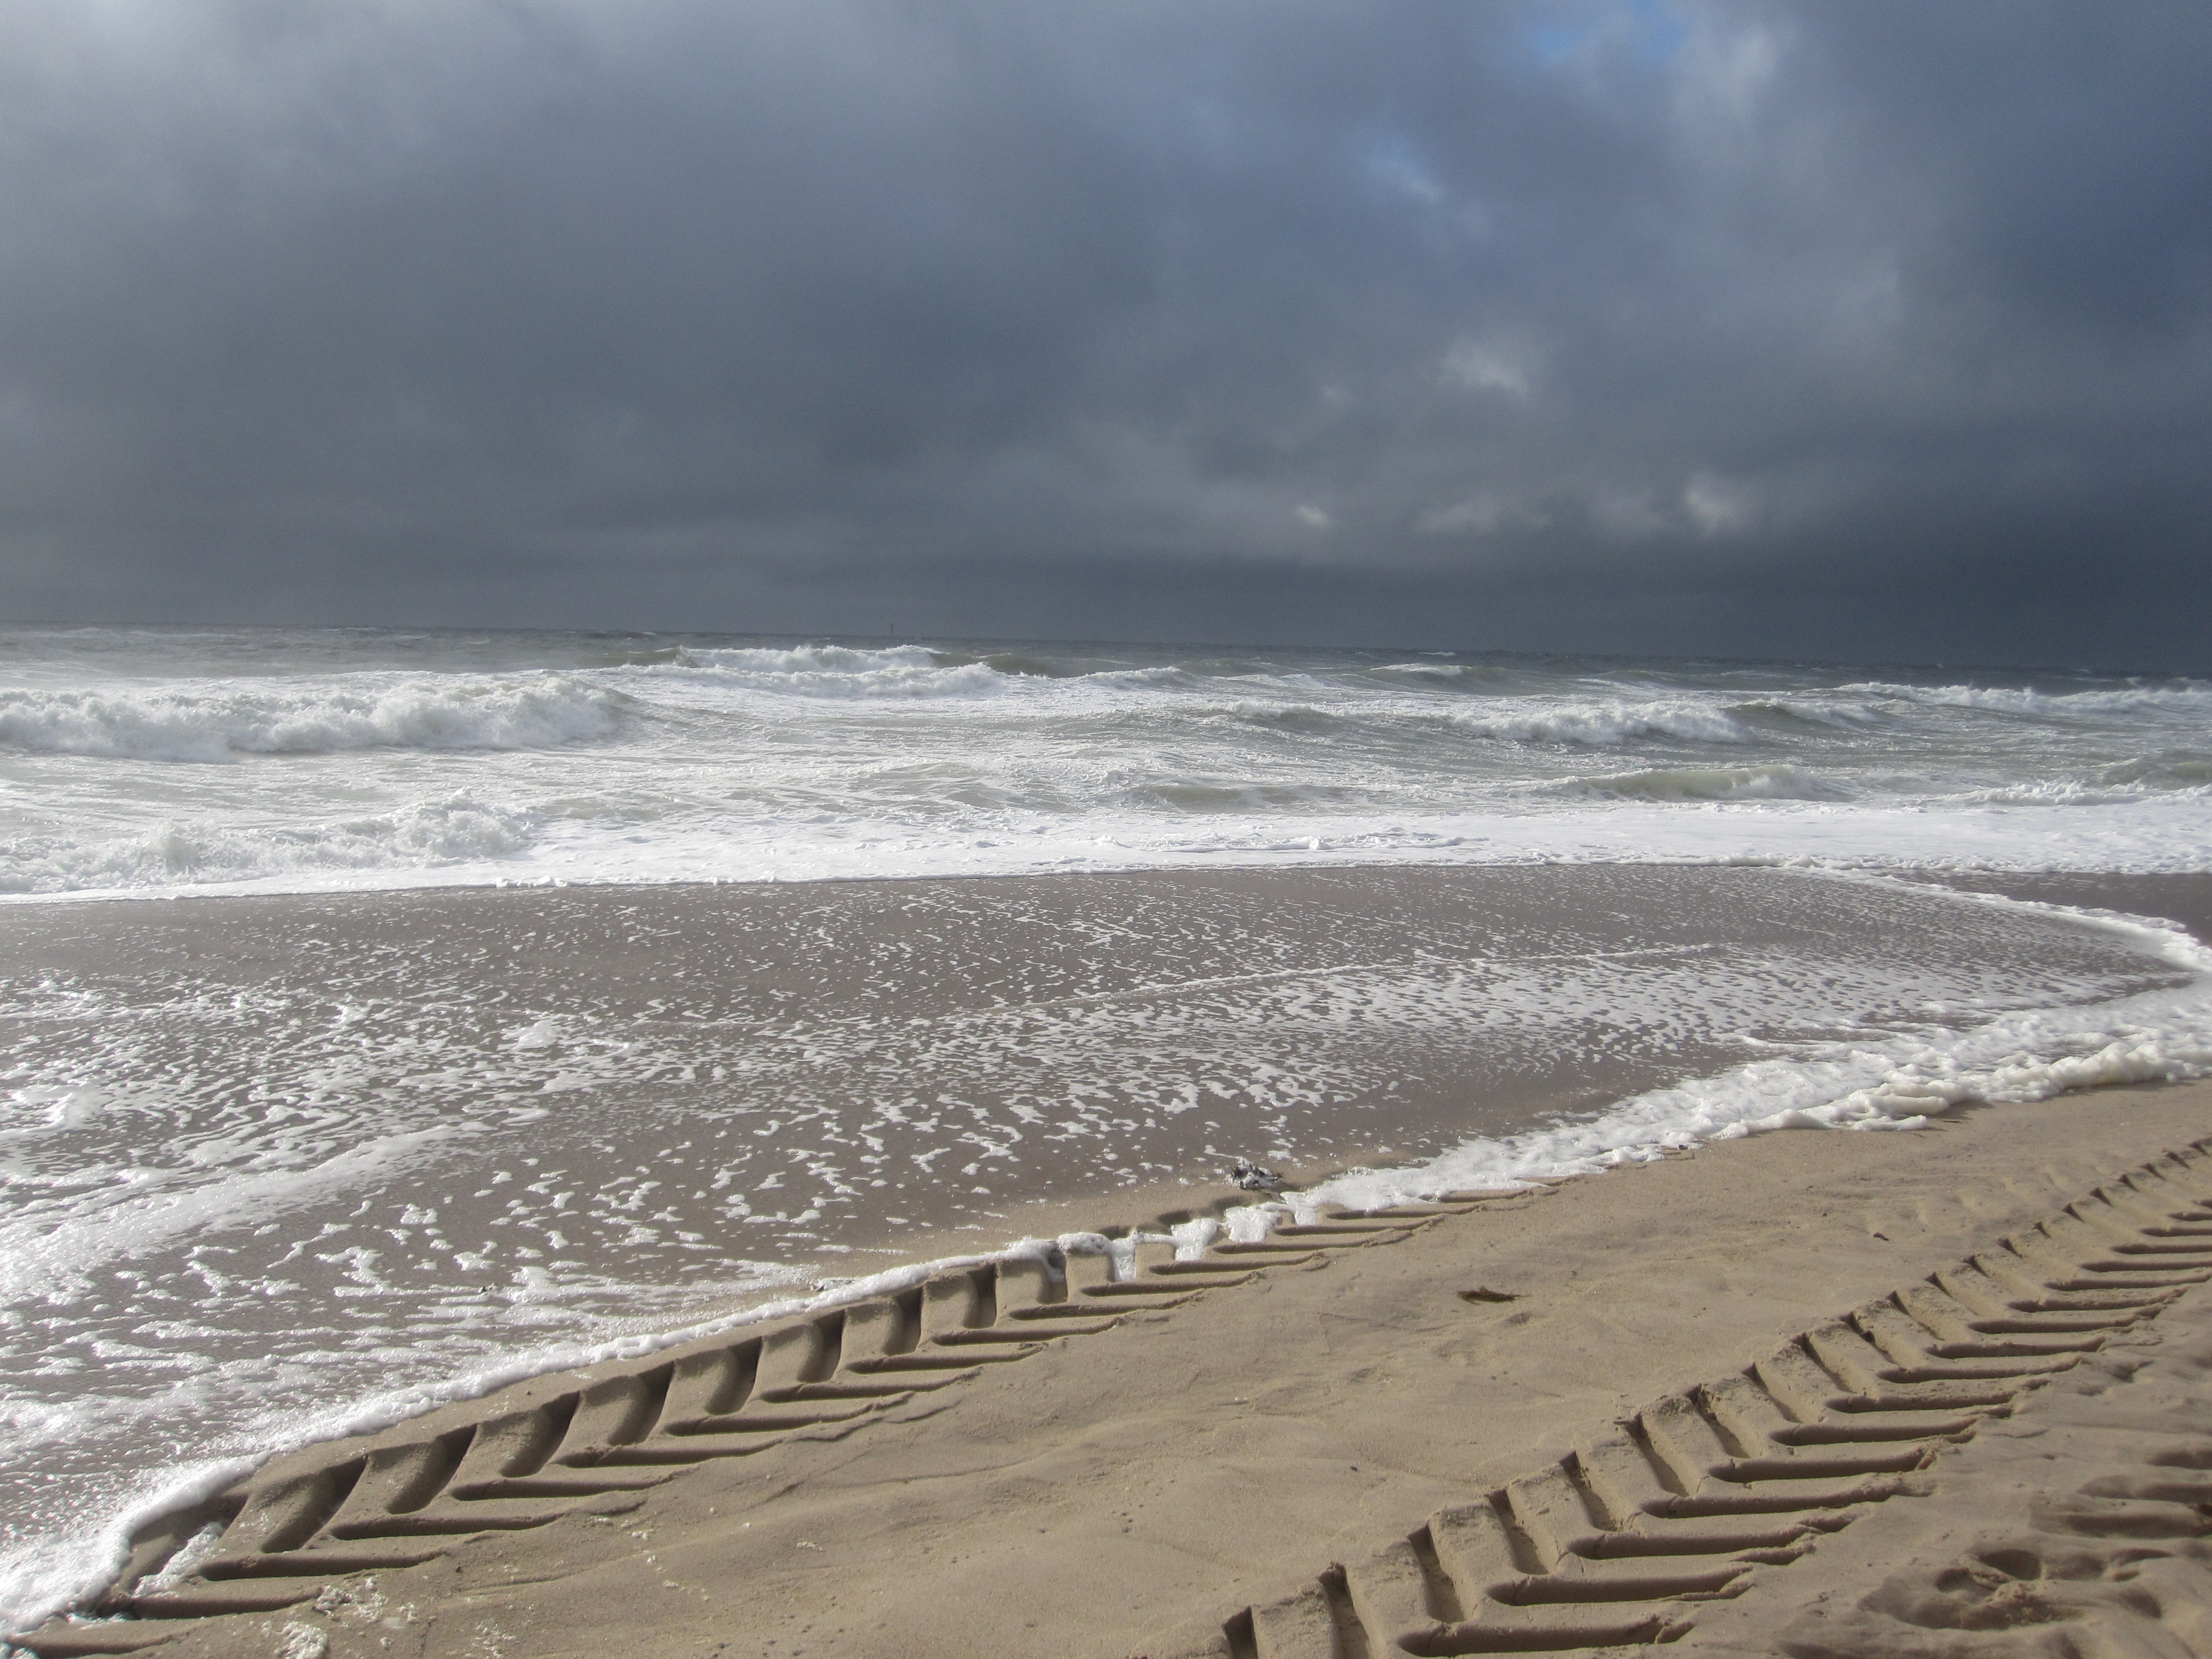
beach, sea, coast, sand, ocean, horizon, cloud, shore, wave, wind, weather, body of water, tire tracks, mudflat, wind wave